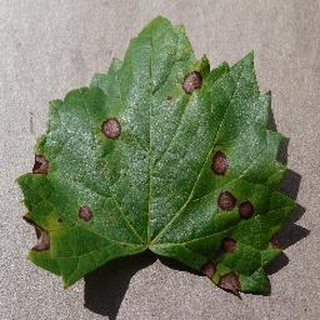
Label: grape_black_rot